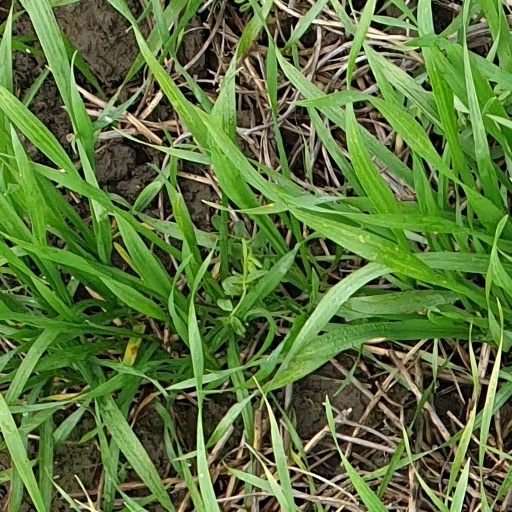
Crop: wheat